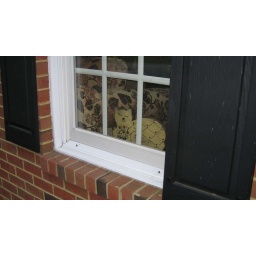
of course my mother has a fake cat in the window